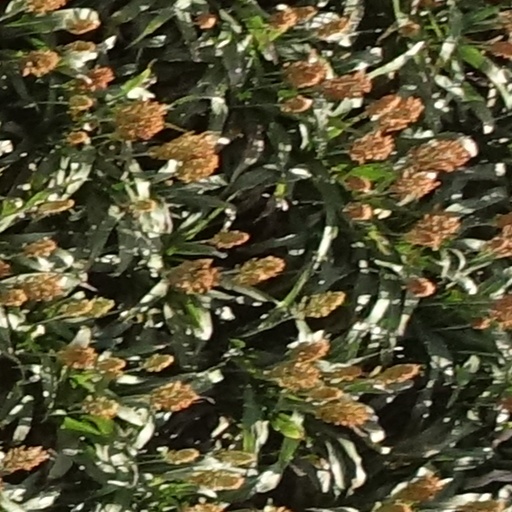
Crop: sorghum